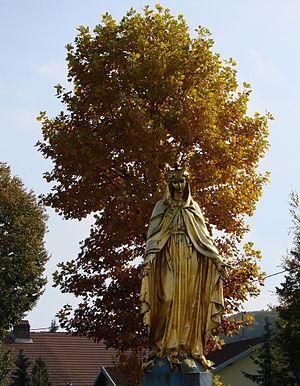
Vierge dorée, statue sur une place à Combeaufontaine, dans la Haute-Saône. Camera location47°